History of the Puerta del Sol

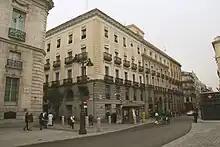
Casa Cordero is currently the second oldest building within the Puerta organization.

The presence of French troops in Spain, by virtue of the Treaty of Fontainebleau, had become threatening as they occupied various Spanish localities, without any support from the treaty. The total number of French soldiers stationed in Spain amounted to some 65,000, who controlled not only the communications with Portugal, but also with Madrid, as well as the French border. On March 18, 1808, the Tumult of Aranjuez took place, a popular uprising that took place in the streets of this town near Madrid, where the Court was located. It was unleashed due to several causes, among them the consequences of the defeat of Trafalgar that fell fundamentally on the humble classes. To this must be added the popular discontent and the intrigues of the Court, where an opposition party was being created around the Prince of Asturias, the future Ferdinand VII, formed by aristocrats suspicious of the absolute power of Manuel Godoy, and scandalized by his supposed relations with Queen Maria Luisa of Parma. Also the fear of the clergy of the confiscation measures. Speculations were growing after the incidents of the Tumult of Aranjuez and the passers-by at the Puerta del Sol who came to hear the news were affected by it.